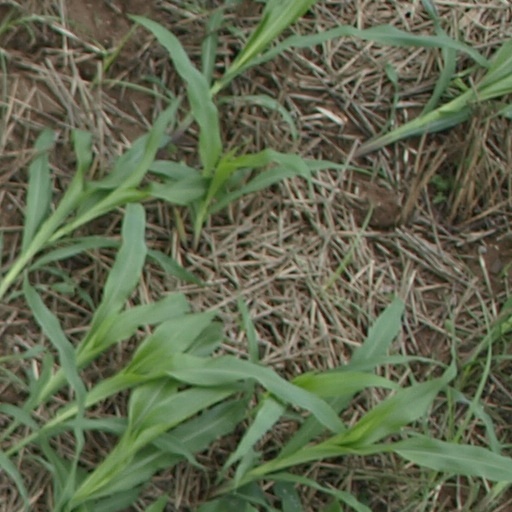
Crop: maize; corn